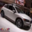
Label: automobile